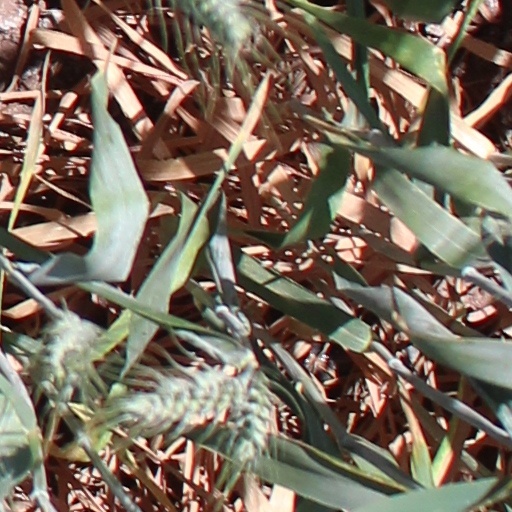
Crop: wheat